Charles Armijo Woodruff

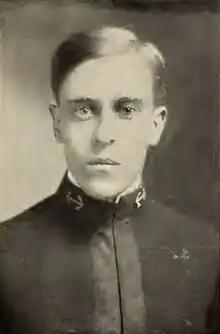
At Annapolis in 1906

Charles Armijo Woodruff (January 12, 1884 – November 23, 1945) was a United States Navy officer and the governor of American Samoa from December 6, 1914, to March 1, 1915. He captained multiple ships in both the Navy and the United States Merchant Marine. He served only briefly as governor, for a few months before ceding the office to John Martin Poyer.